Imran Farhat

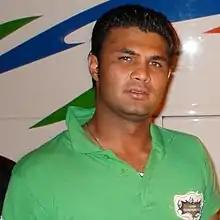
Imran Farhat in 2008

Imran Farhat (Punjabi:عمران فرحت}}}}, born 20 May 1982) is a Pakistani cricket coach and former cricketer who played for Pakistan national cricket team between 2001 and 2013. He usually opened the batting in most of his international innings. In January 2021, he retired from cricket, following the group stage of the 2020–21 Pakistan Cup.